James Strachan (Australian politician)

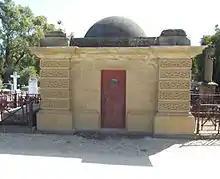
Mausoleum of James Strachan at Geelong's Western Cemetery

Strachan was an active promoter of separation from New South Wales and, when the colony of Victoria was constituted in 1851, in October of that year he was returned to the semi-elective Victorian Legislative Council, the only parliamentary chamber at the time, as member for Geelong. After responsible government was conceded in 1855, Strachan was elected to the first wholly elective Legislative Council for the South-Western Province in November 1856. He was a member of the second Haines Ministry without portfolio from April 1857 to March 1858.